Baltimore oriole

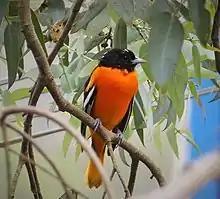
Baltimore oriole, adult male

Baltimore orioles are often found high up in large, leafy deciduous trees, but do not generally reside in deep forests. The species has been found in summer and migration in open woodland, forest edge, and partially wooded wetlands or stands of trees along rivers. They are very adaptable and can breed in a variety of secondary habitats. In recent times, they are often found in orchards, farmland, urban parks and suburban landscapes as long as they retain woodlots. In Mexico, they winter in flowering canopy trees, often over shade coffee plantations.